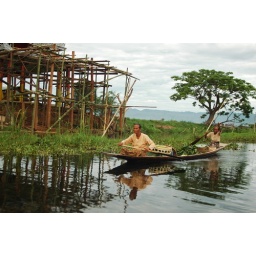
Old couple sitting in a dugout, paddling and passing by a house on stilts, transporting bags of vegetables